Rationality (book)

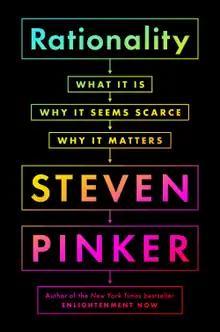
First edition cover

Rationality: What It Is, Why It Seems Scarce, Why It Matters is a 2021 book written by Canadian-American cognitive scientist Steven Pinker. The book was published on September 28, 2021, by the Viking imprint of Penguin Random House.